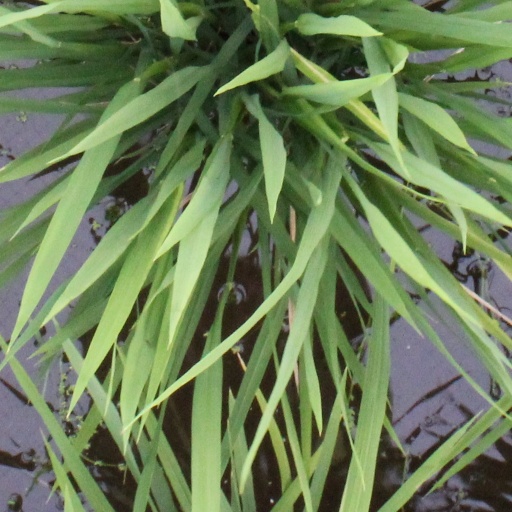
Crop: rice